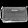
Label: Bag